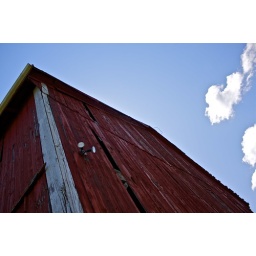
Red bard against a blue sky